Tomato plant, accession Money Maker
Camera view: bottom (45 deg); turntable rotation: 90 degrees
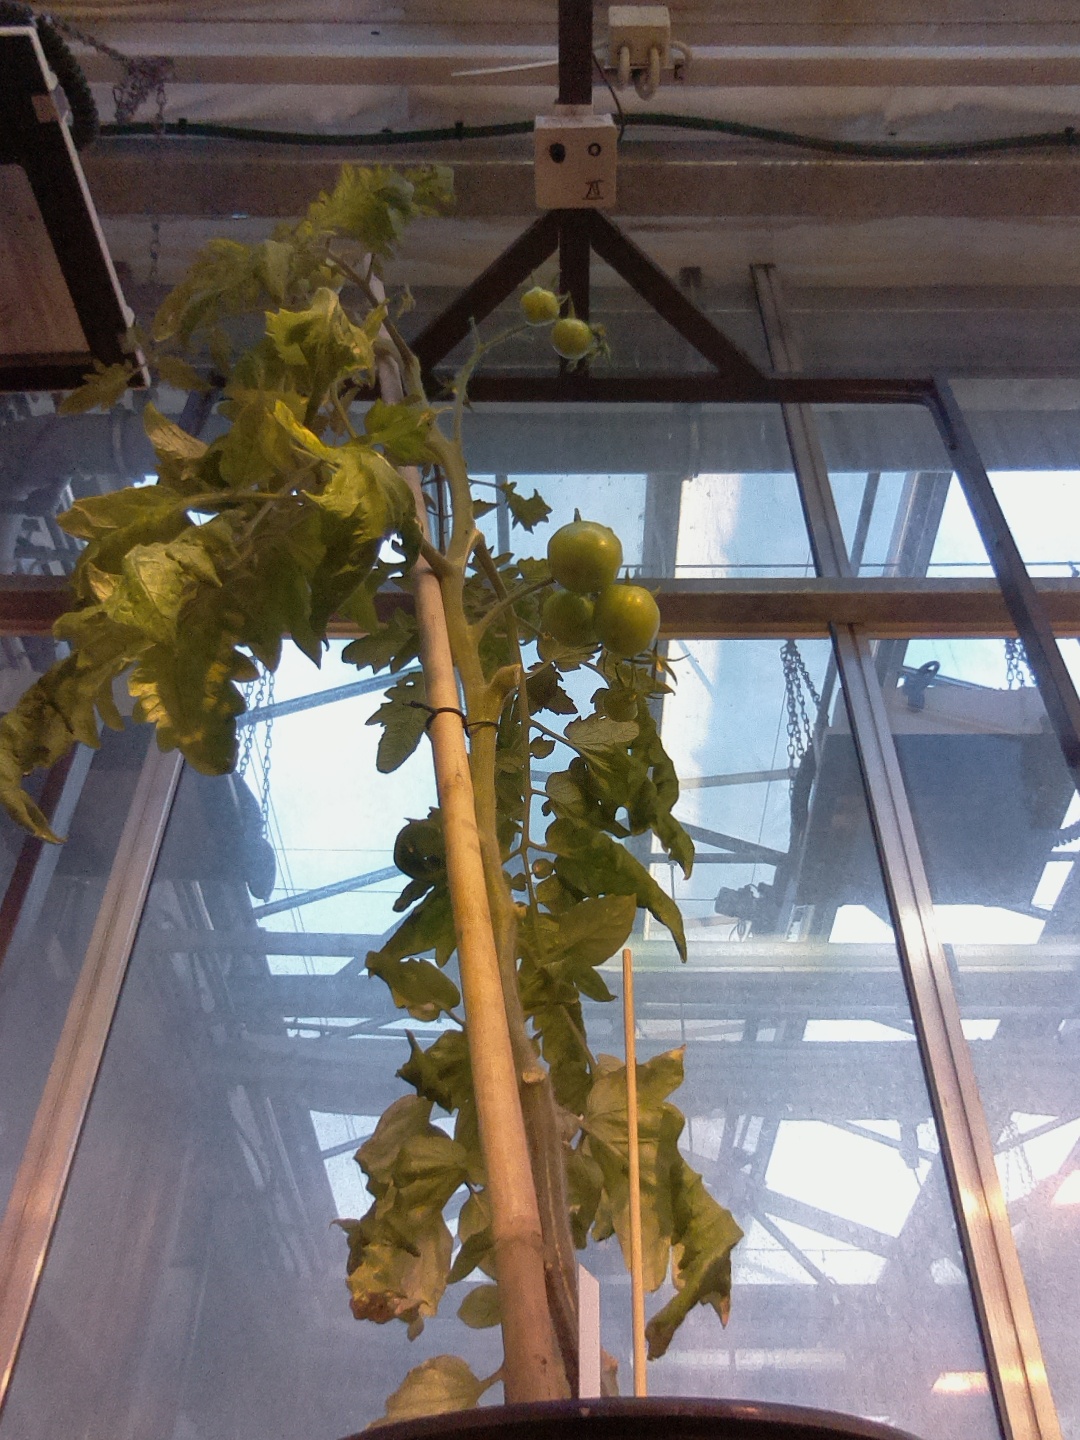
BBCH growth stage 79: 90% -100% of final fruit size